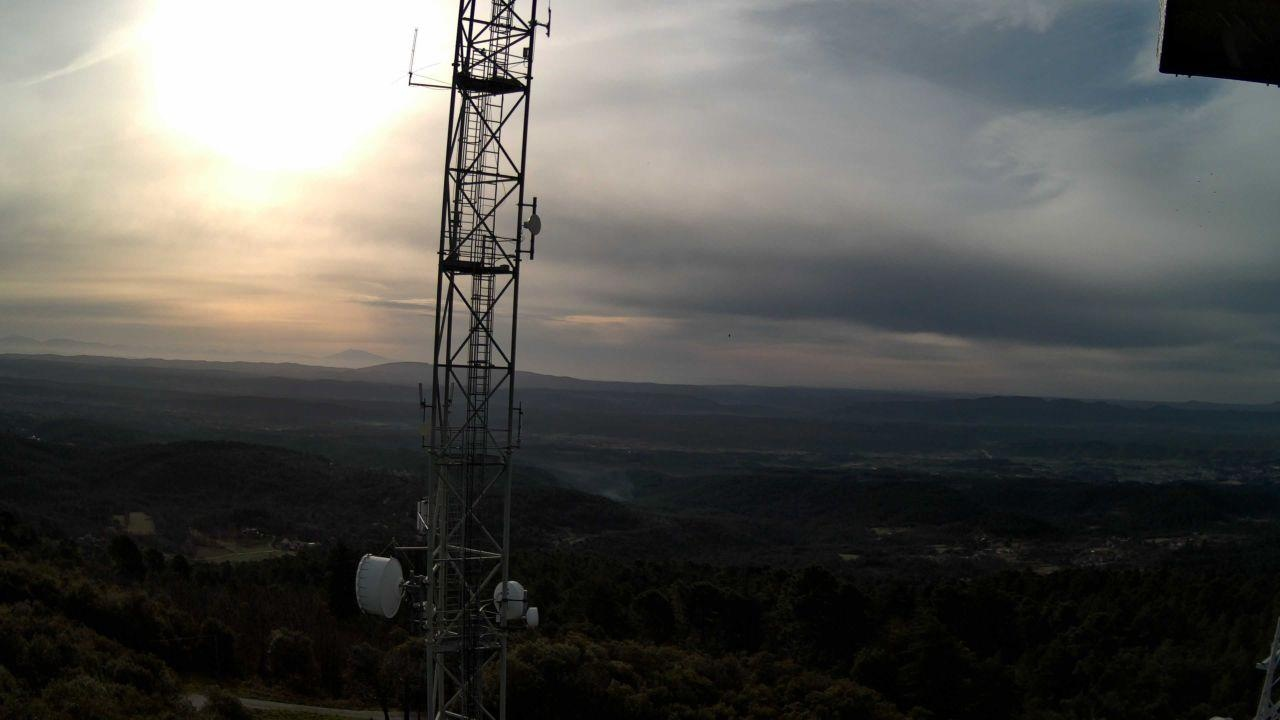
Fire: no
Smoke: yes